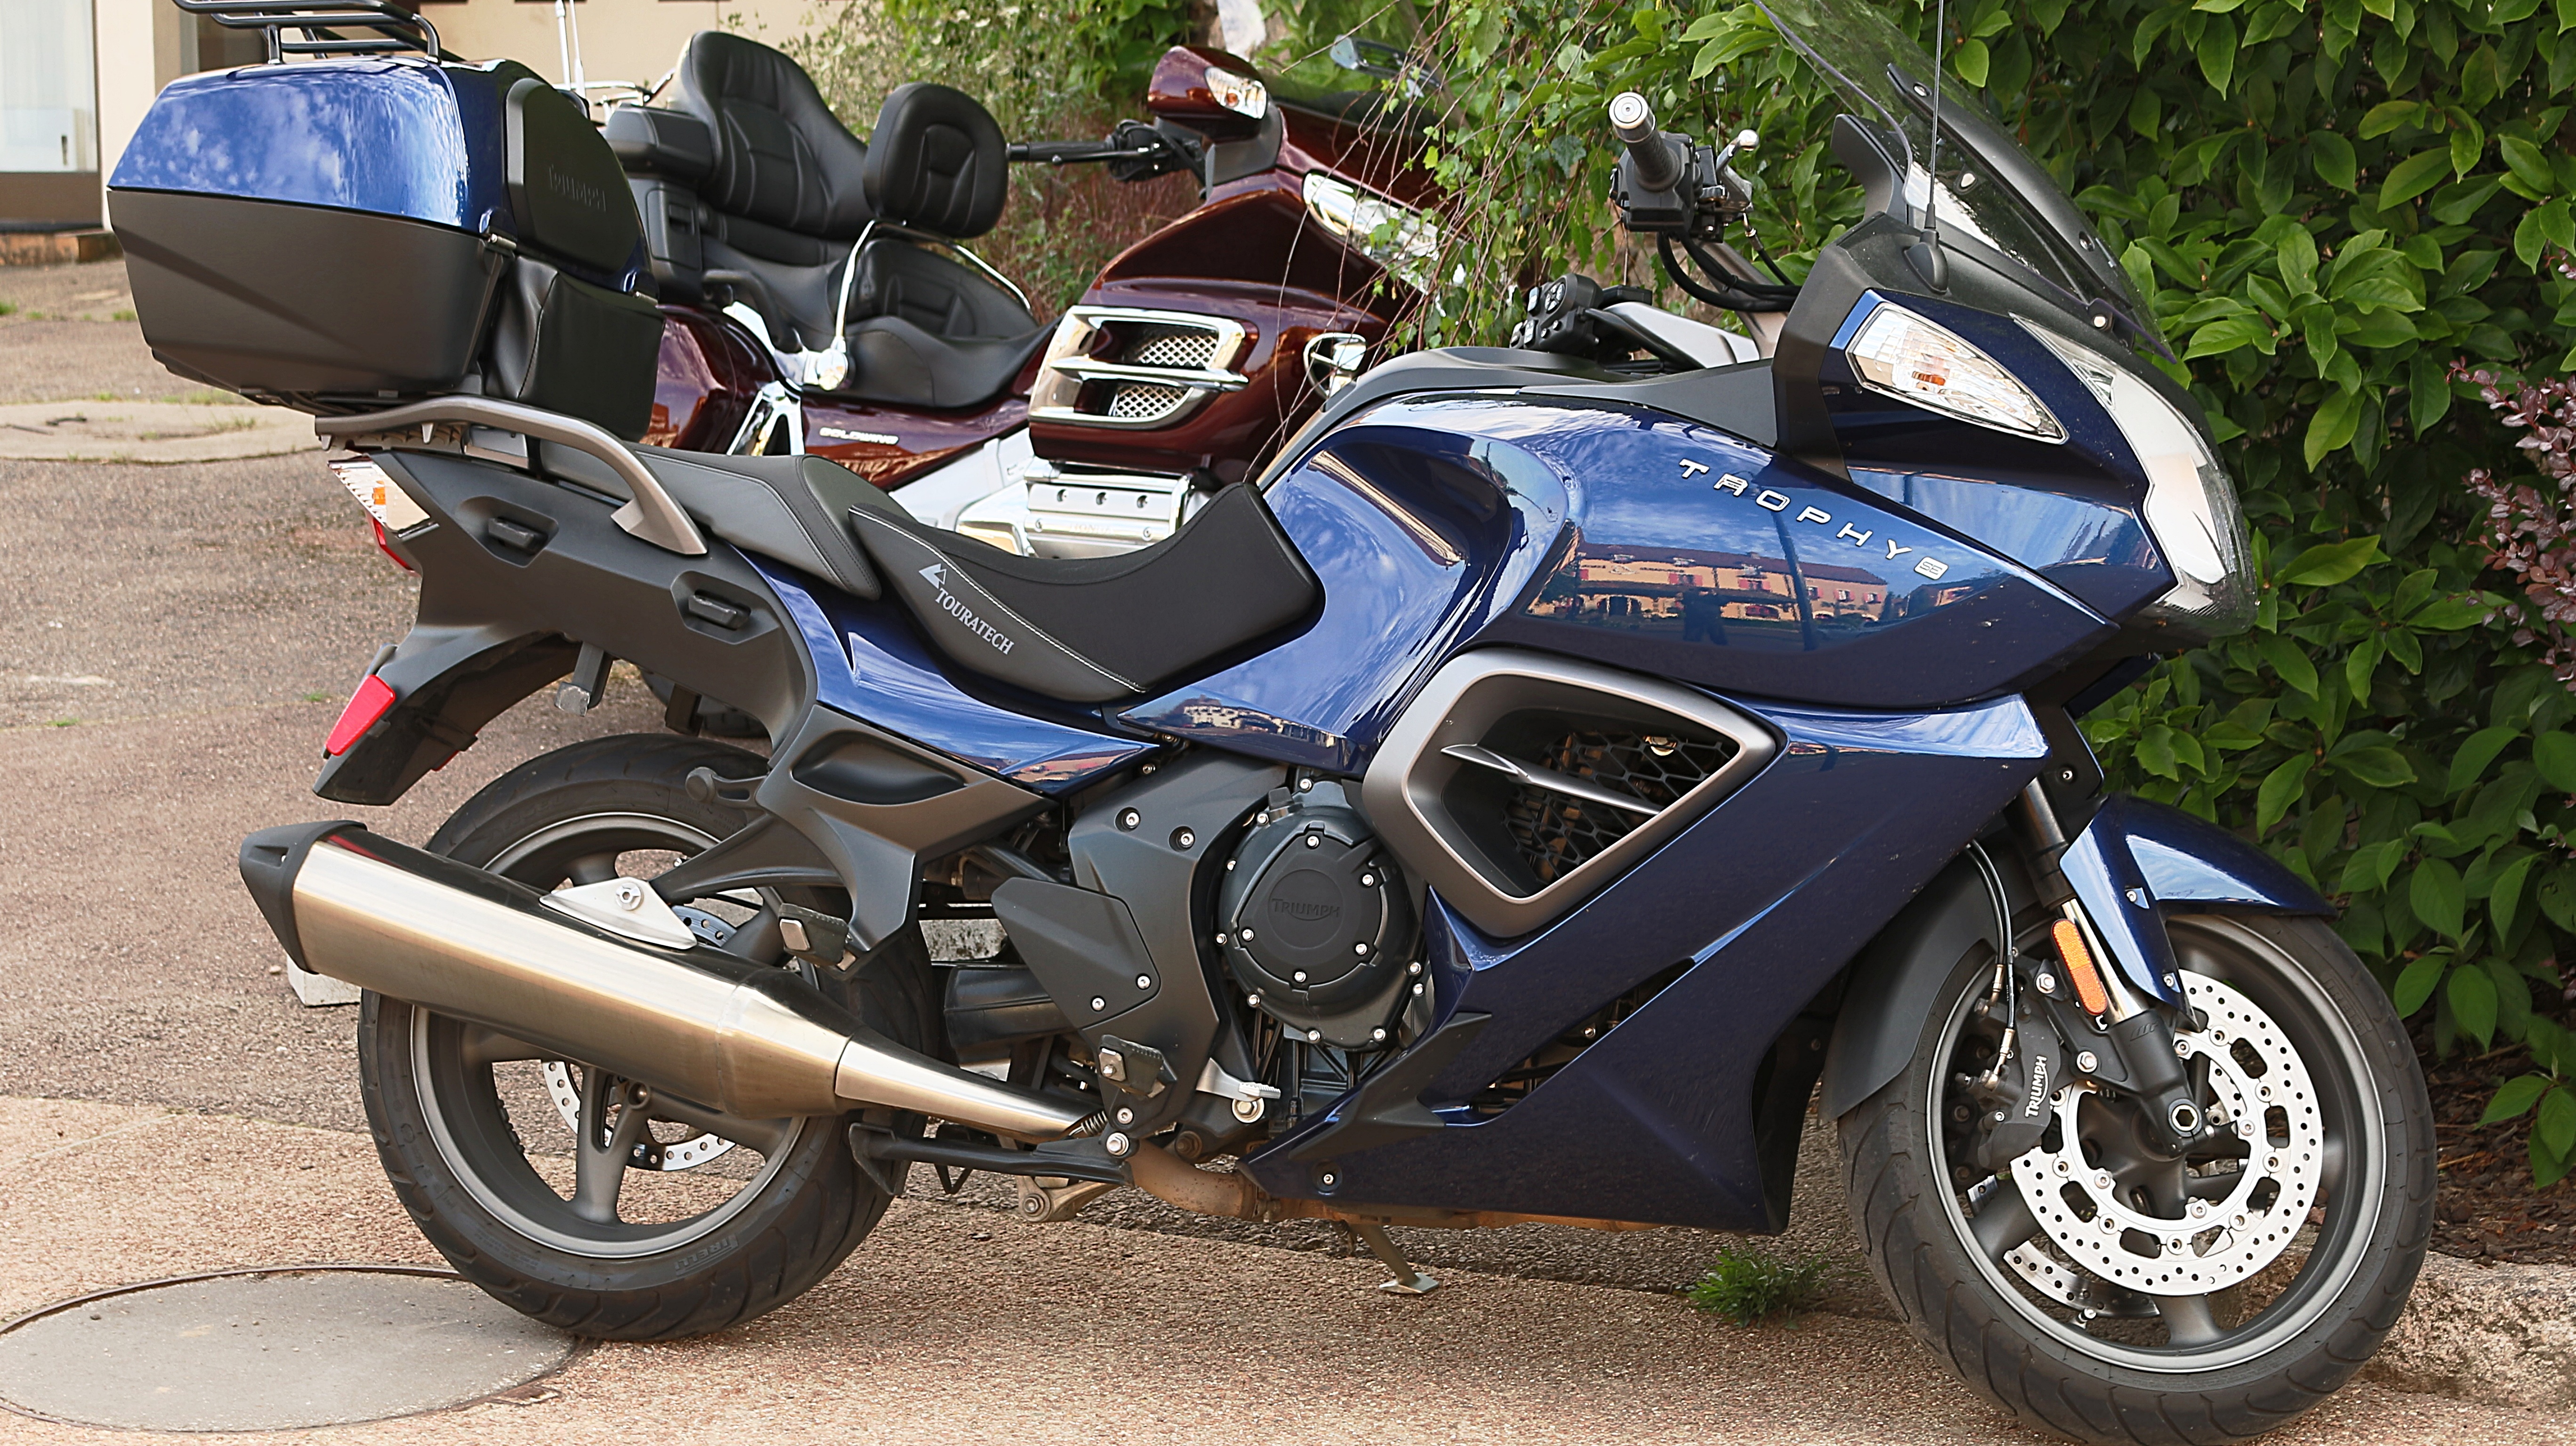
car, wheel, vehicle, motorcycle, blue, black, honda, motorcycles, triumph, cruiser, motorcycling, land vehicle, morvan, automobile make, saulieu